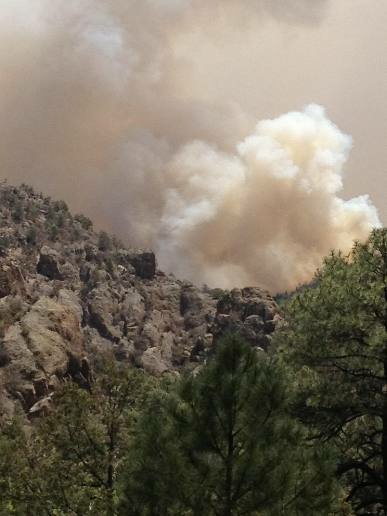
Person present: No